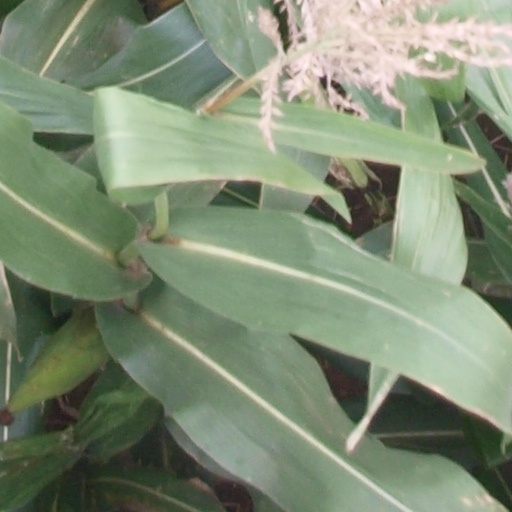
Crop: maize; corn